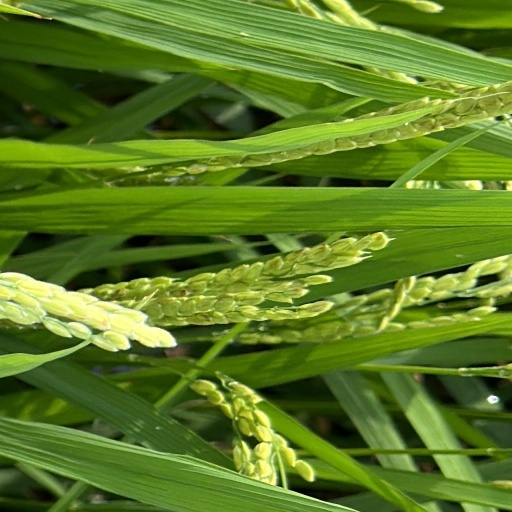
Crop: rice